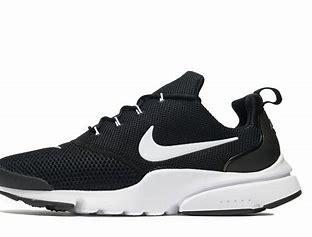
Brand: Nike
Model: Presto Fly